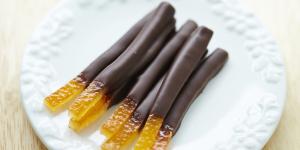
cascaras de naranja con chocolate